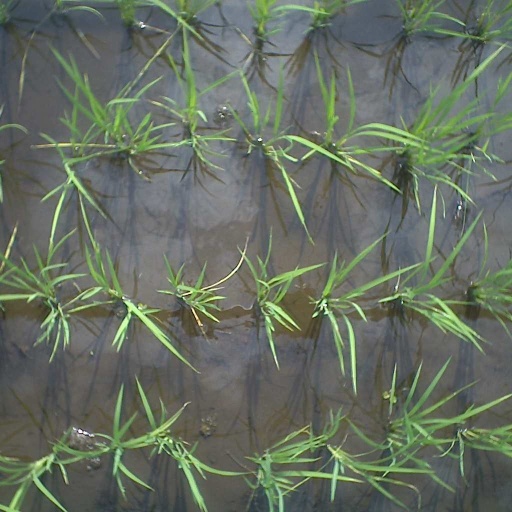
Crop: rice